Gioacchino de Gemmis

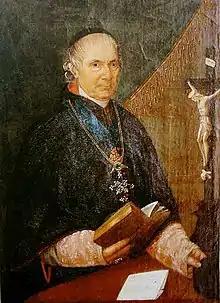
Gioacchino de Gemmis

Gioacchino de Gemmis (4 October 1746 - 12 December 1822) was a Catholic bishop, archpriest, prelate and rector of the University of Altamura. He's best known for his role in the so-called Altamuran Revolution (1799), advocating peace and helping the refugees, who had fled Altamura after the battle with the Sanfedisti, to be allowed in Terlizzi.